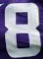
Number: 8